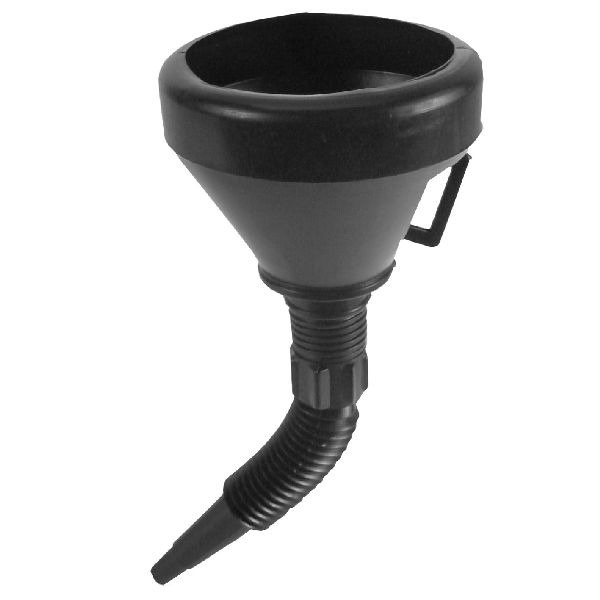
Basic Trechter 11Cm
Brand: Basic
Trechter 11 cm
Category: Home & Garden > Household Appliance Accessories > Vacuum Accessories > Tube Bends